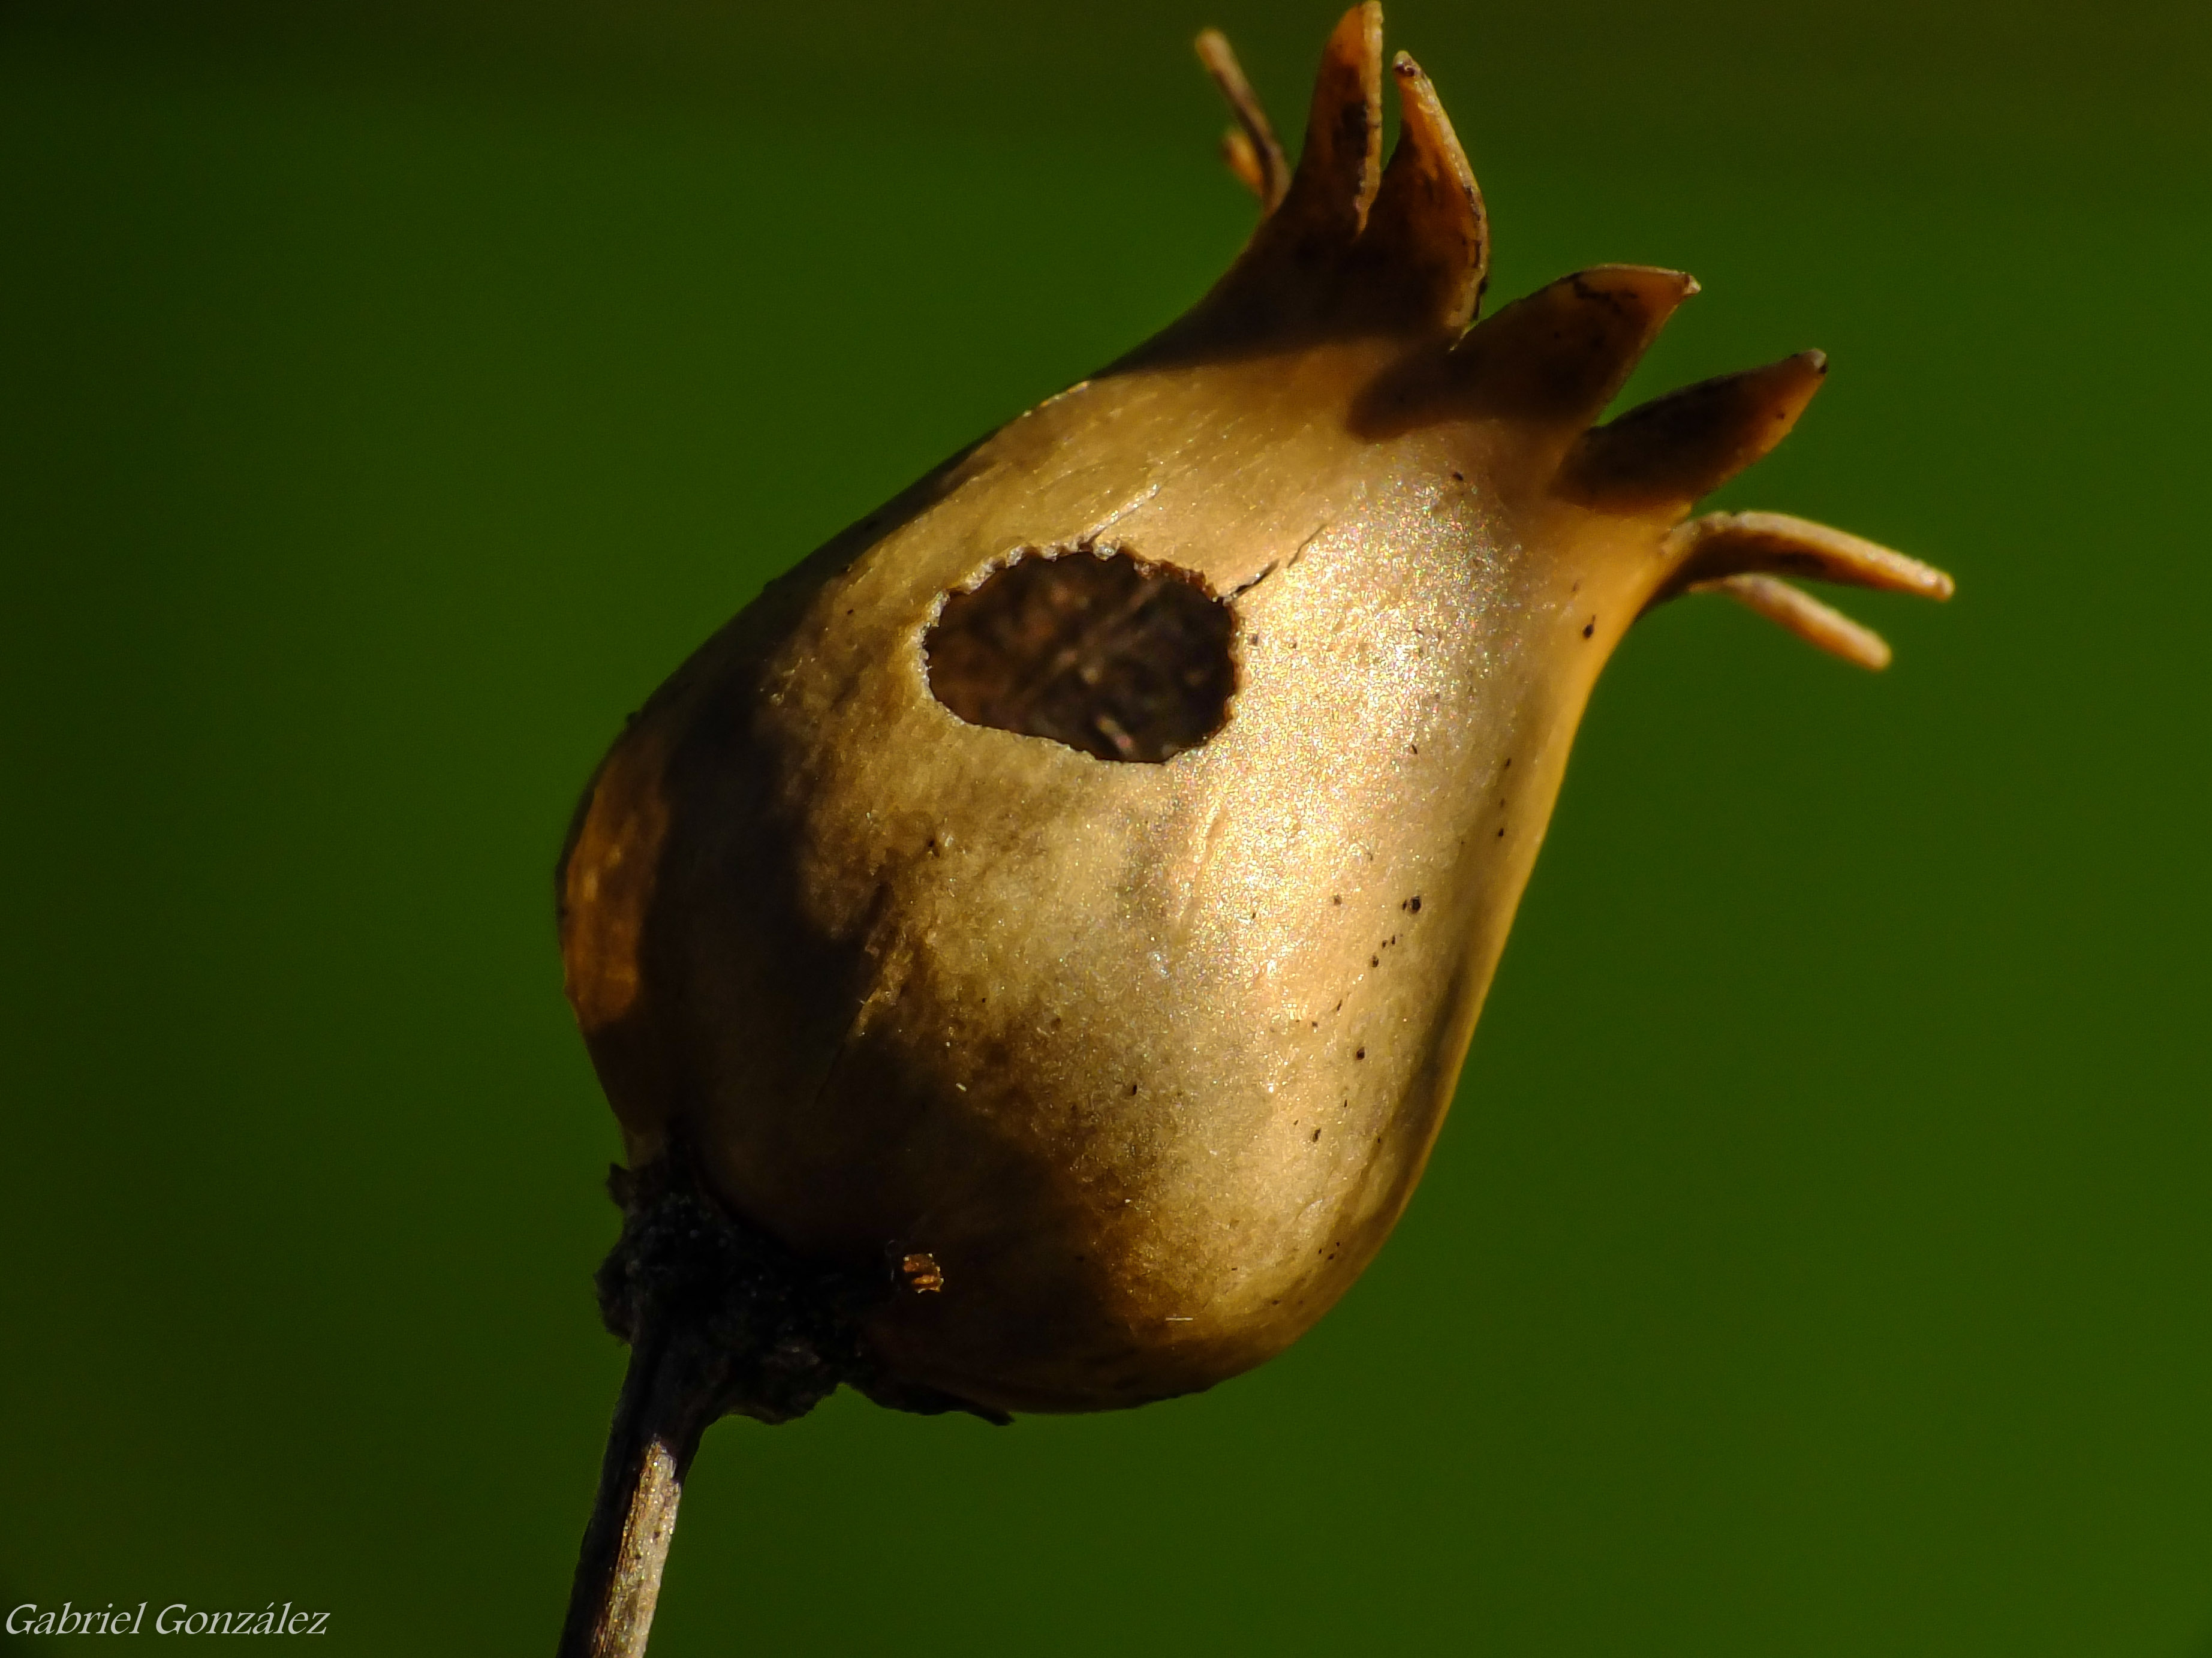
nature, branch, plant, photography, leaf, flower, produce, insect, macro, botany, flora, fauna, flowers, close up, naturaleza, flores, ggl1, gaby1, xovesphoto, gphoto, raynox250, fujifilmxs1, macro photography, plant stem